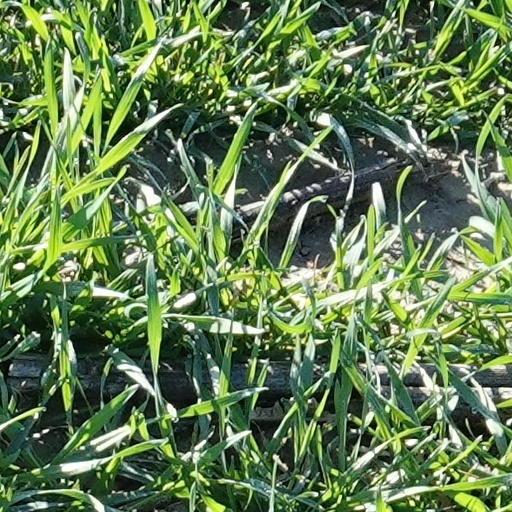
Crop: wheat